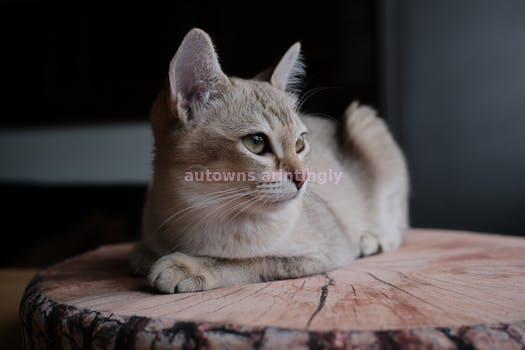
Label: Watermark